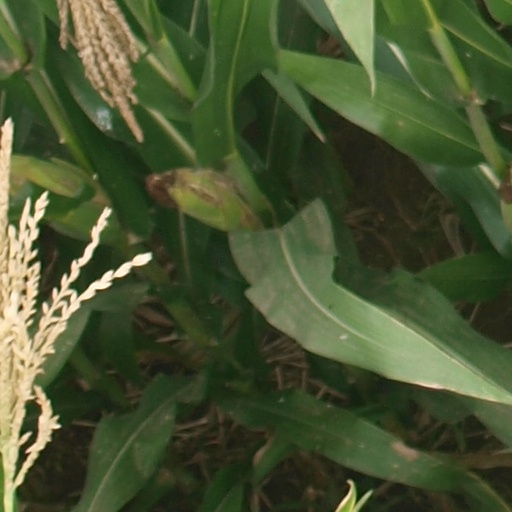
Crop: maize; corn